Sun Moon Lake Ropeway

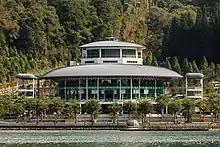
Sun Moon Lake Station

The Sun Moon Lake Station is located at the edge of Sun Moon Lake. The station spans over an area of 3.74 hectares.